Rothenfluh

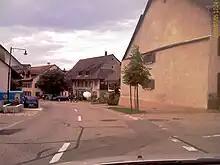
Rothenfluh

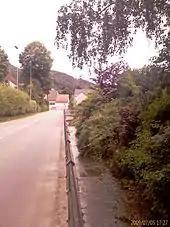
Ergolz river in Rothenfluh

Rothenfluh has a population of . , 7.1% of the population are resident foreign nationals. Over the last 10 years (1997–2007) the population has changed at a rate of 7.8%.